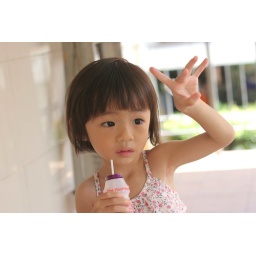
Rio in pink dress